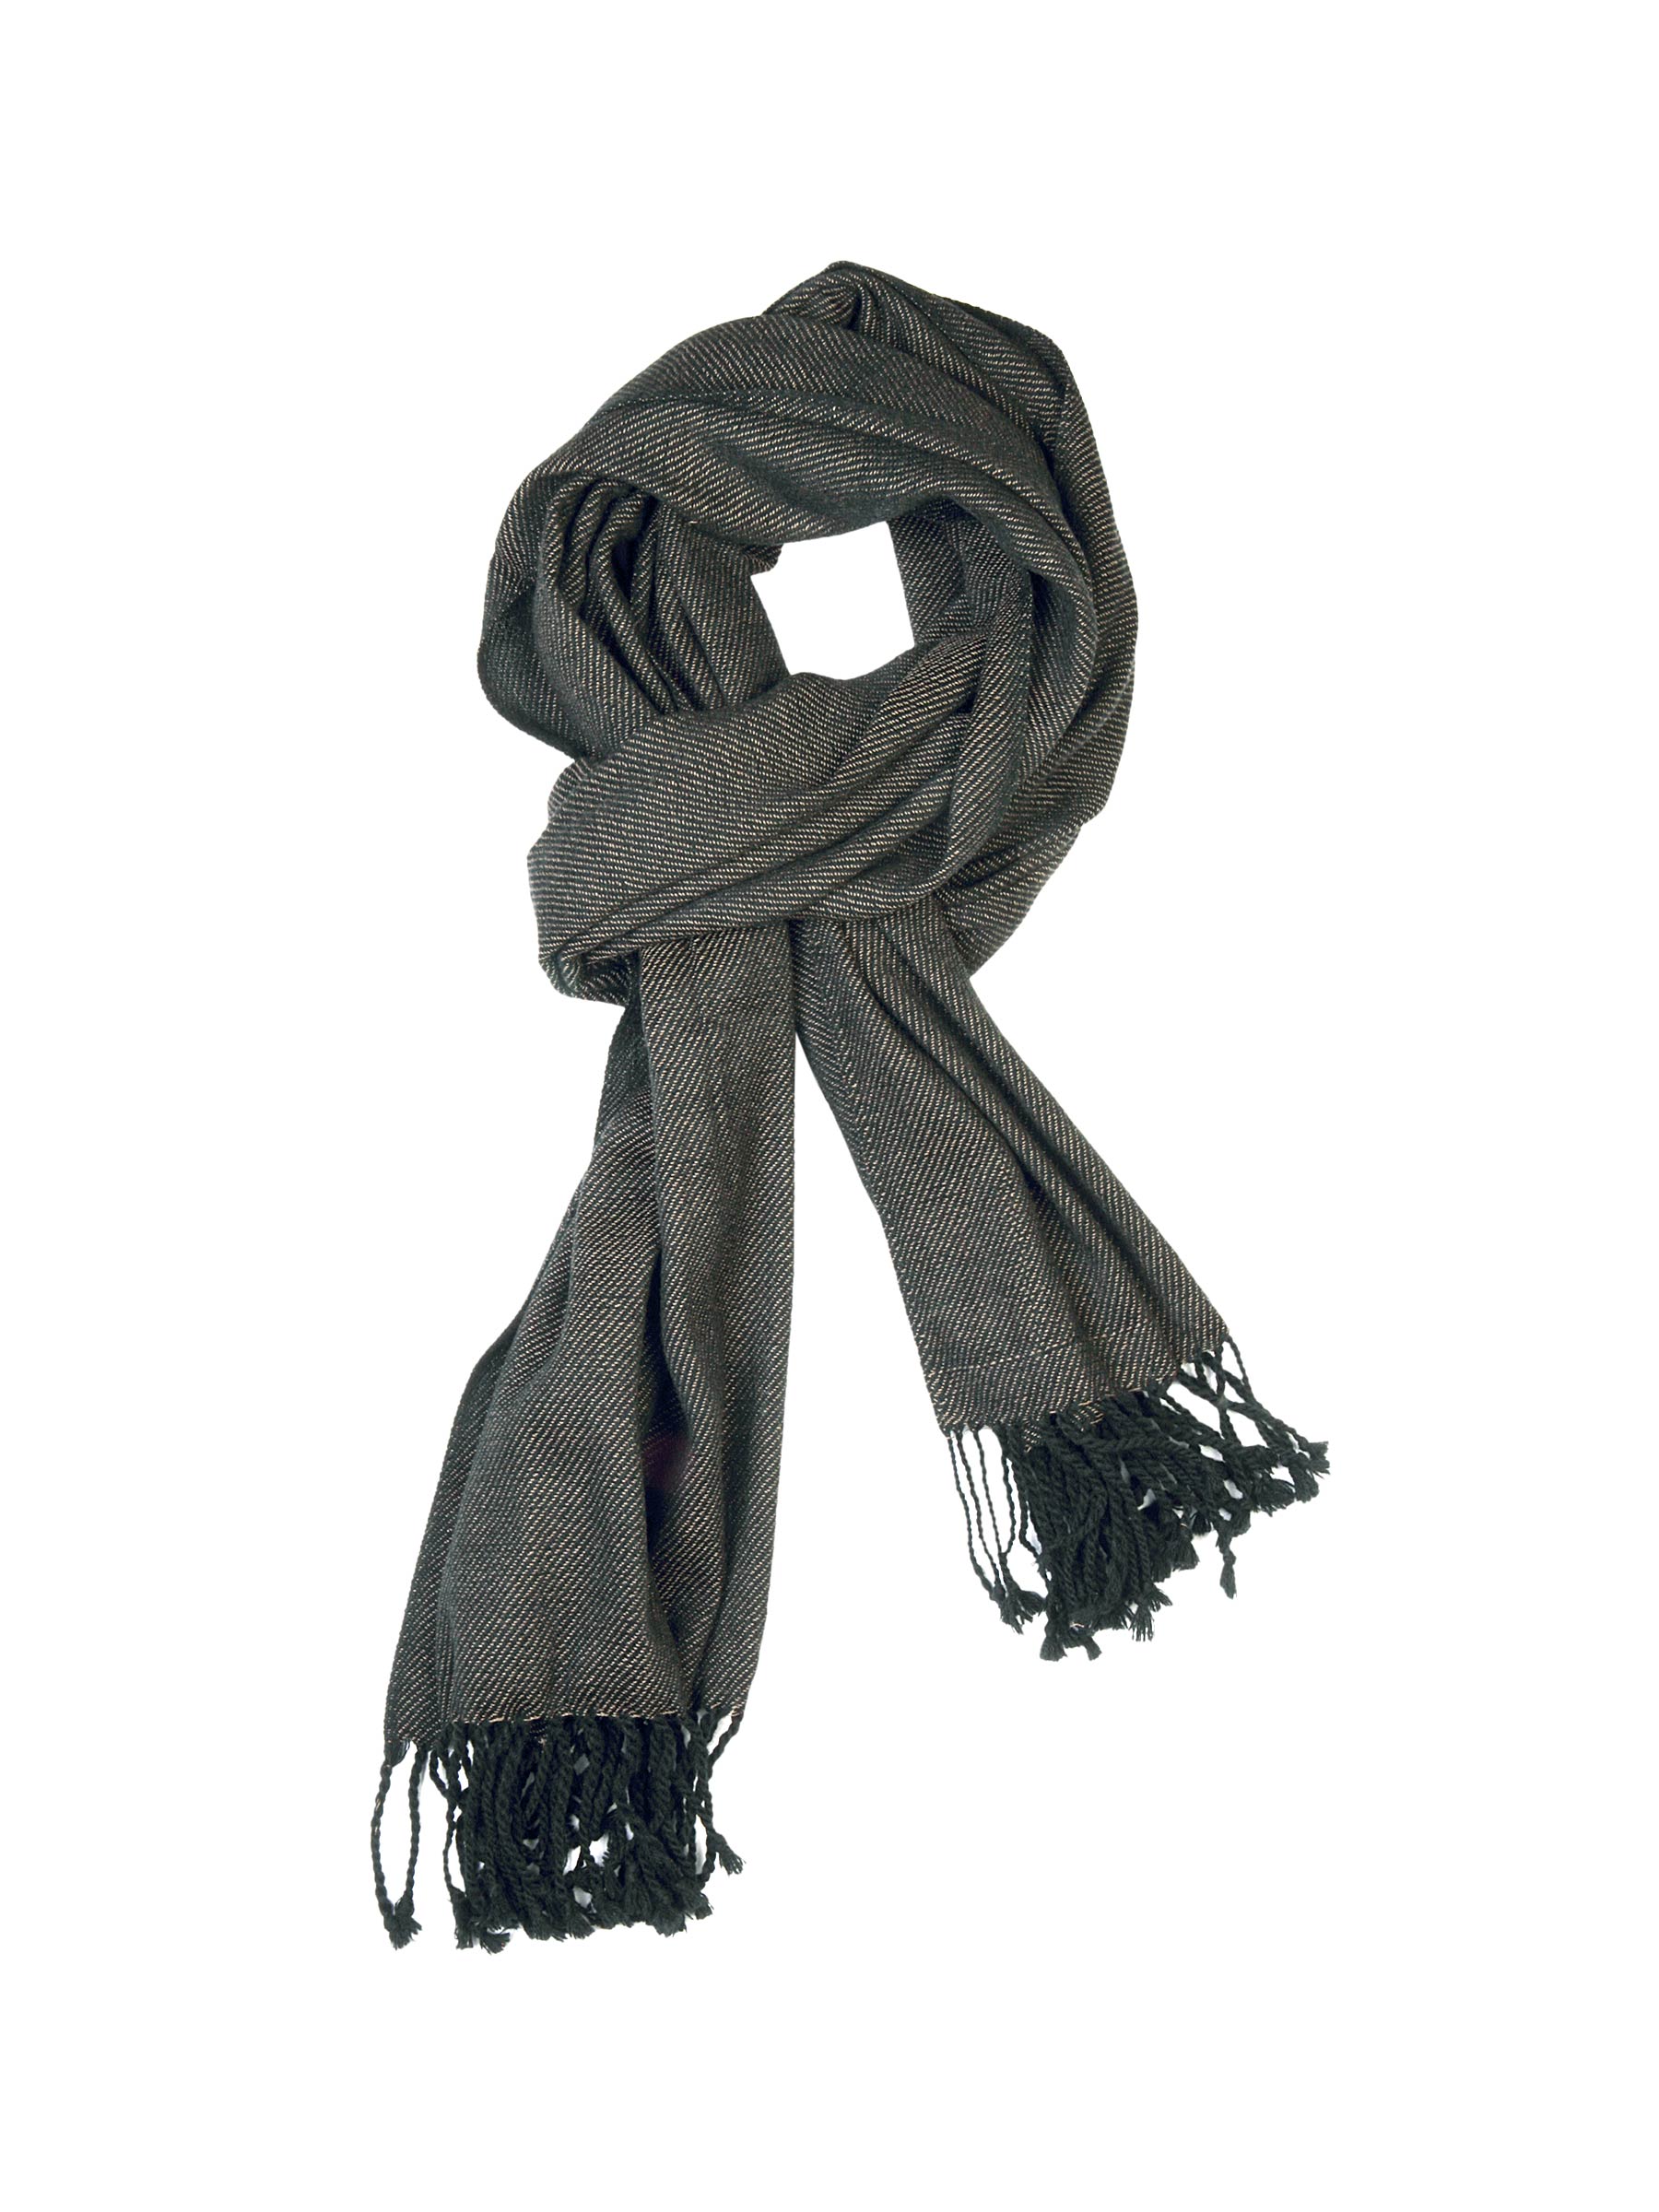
United Colors of Benetton Men Solid Black Mufflers
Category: Accessories / Mufflers / Mufflers
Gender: Men
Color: Black
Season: Summer 2011
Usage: Casual